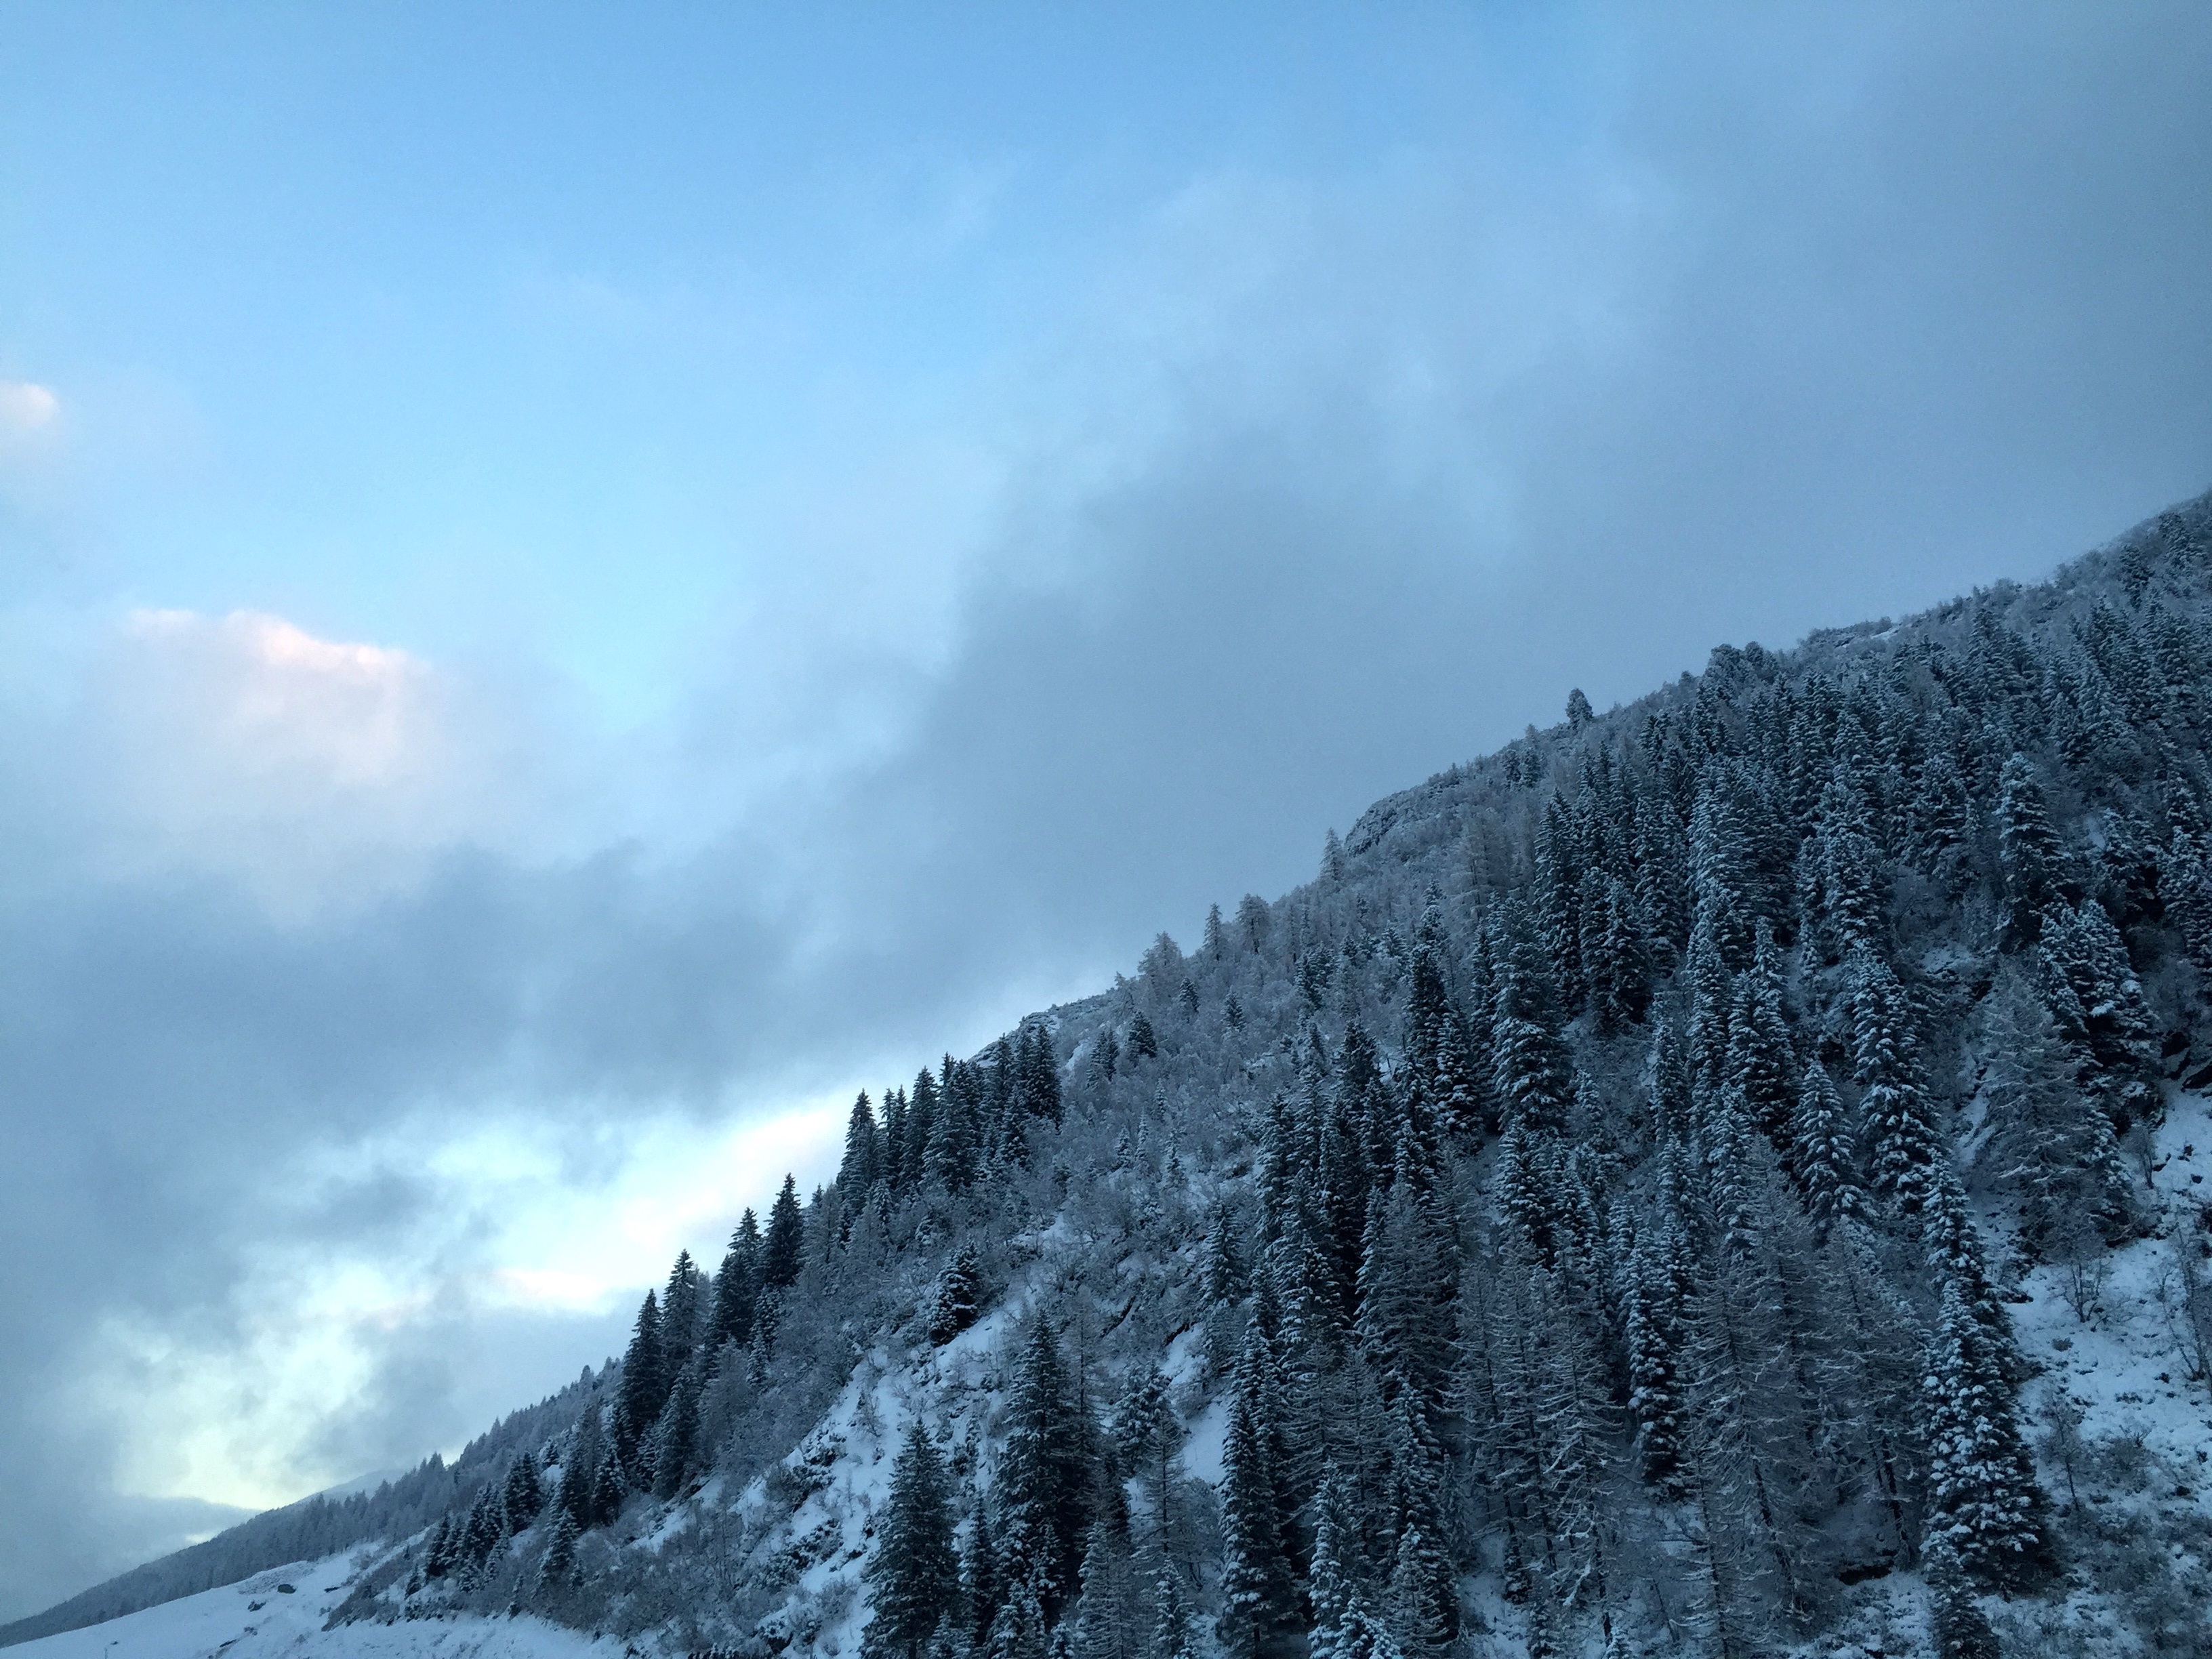
tree, nature, forest, wilderness, mountain, snow, winter, cloud, sky, mountain range, weather, season, ridge, summit, alps, plateau, winter dream, wintry, winter forest, landform, atmospheric phenomenon, mountainous landforms, geological phenomenon